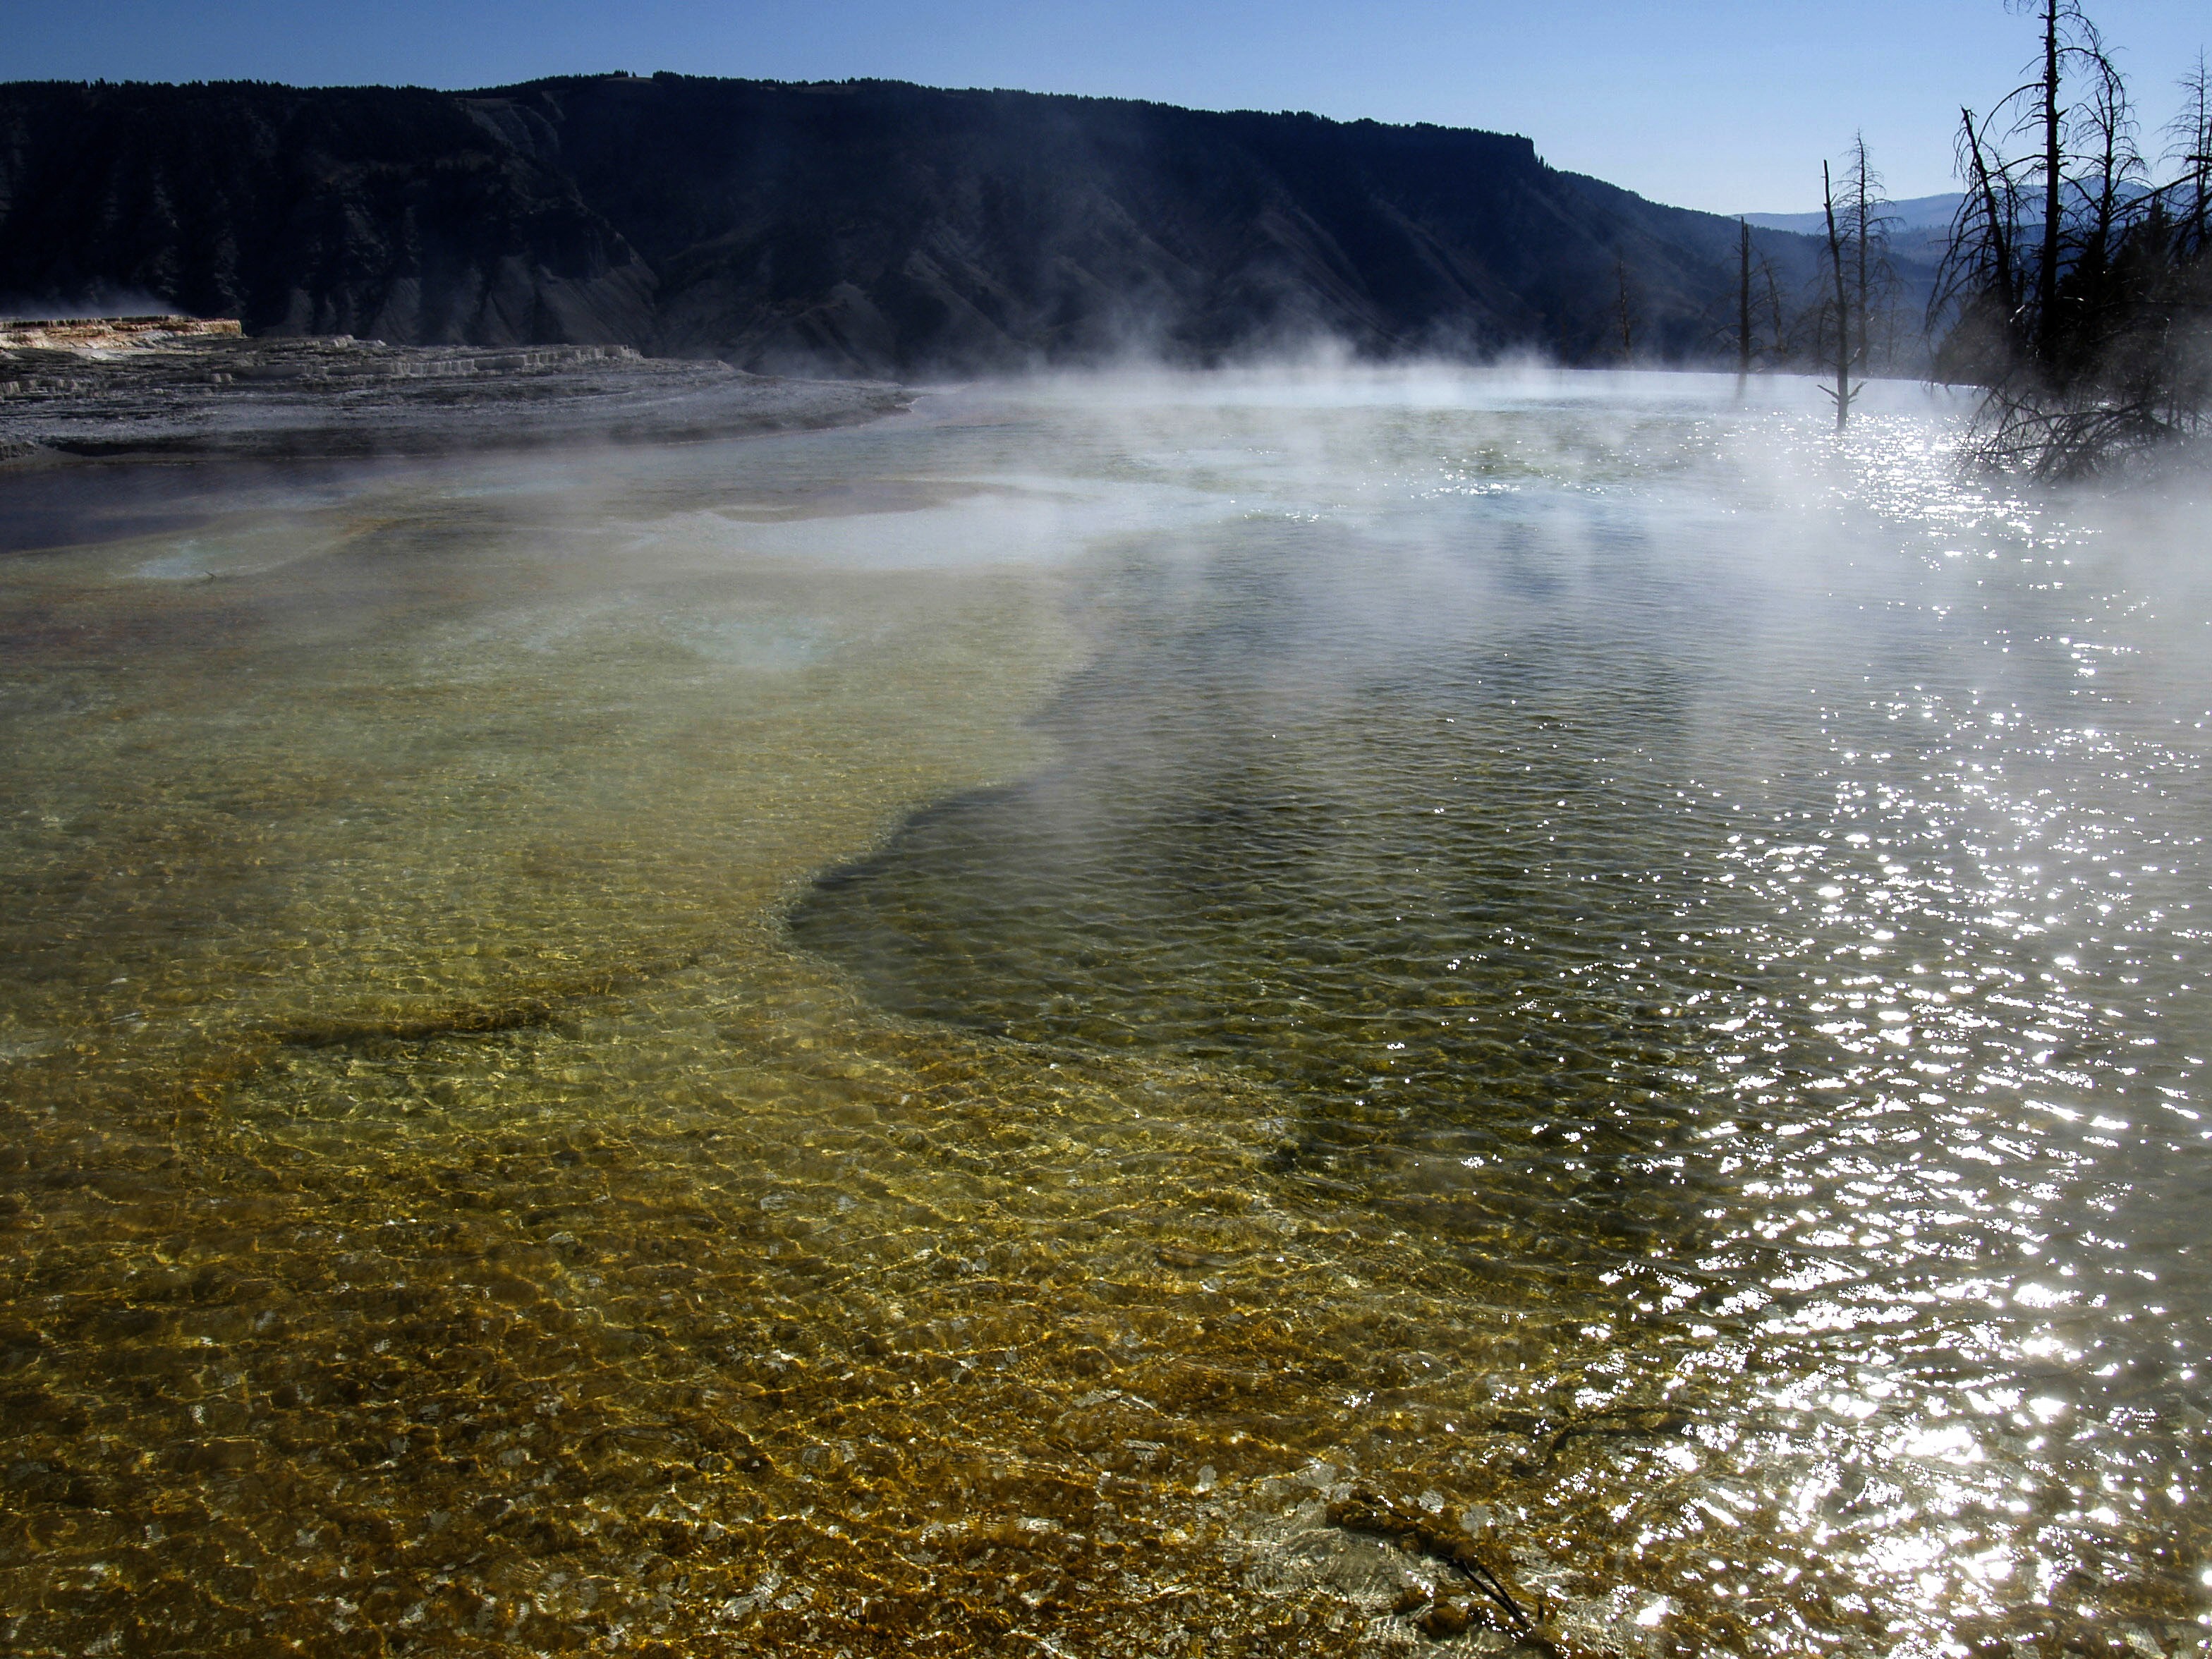
landscape, tree, water, nature, wilderness, mountain, sky, mist, sunlight, steam, morning, lake, atmosphere, river, pond, reflection, scenery, usa, colorful, terrain, national park, erosion, bank, geothermal, hot, geyser, tourist attraction, minerals, wyoming, water feature, volcanic, yellowstone national park, phenomenon, volcanism, water resources